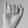
ASL letter: I